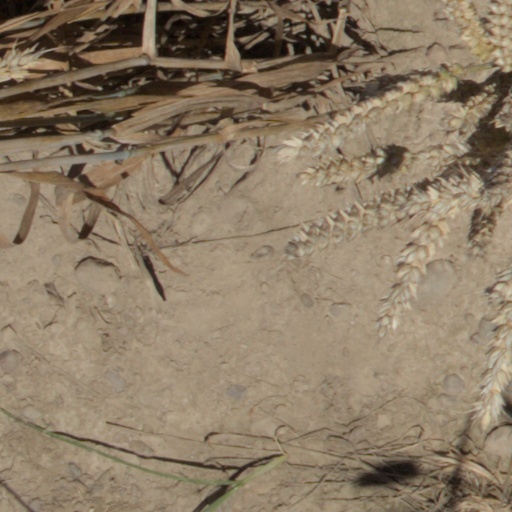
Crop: wheat